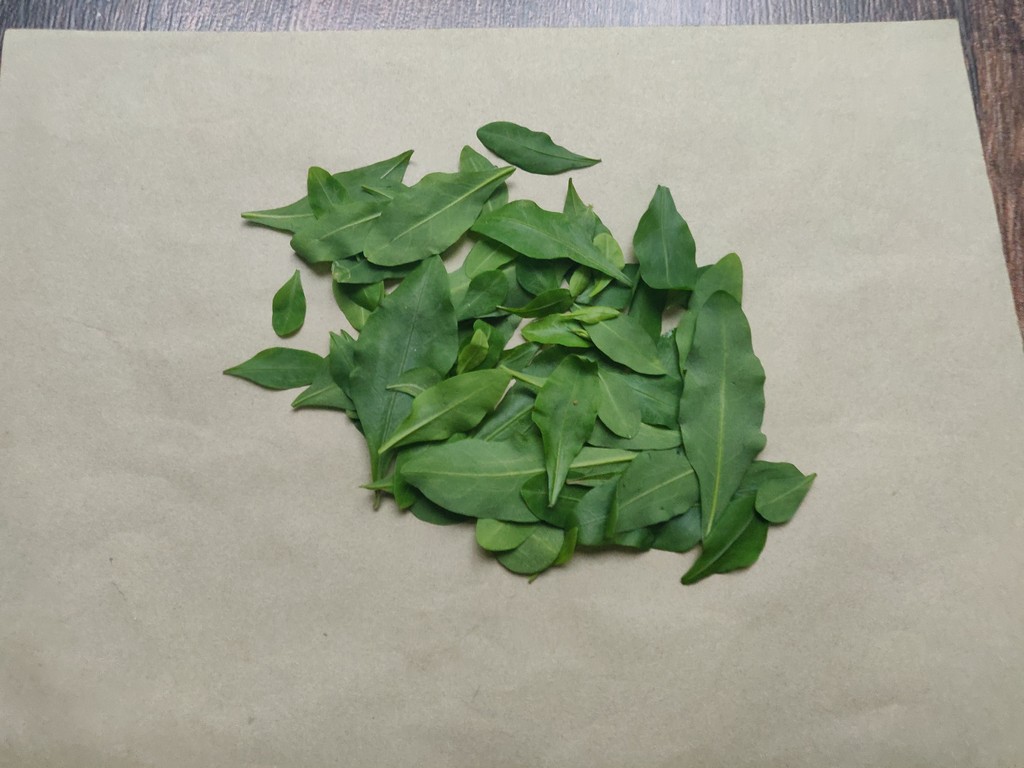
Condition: Healthy
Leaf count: multiple
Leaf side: unknown